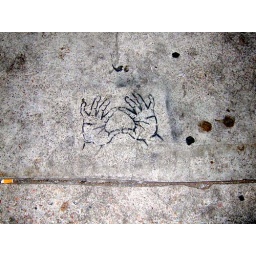
sidewalk in front of monkey mania